Kenneth Bae

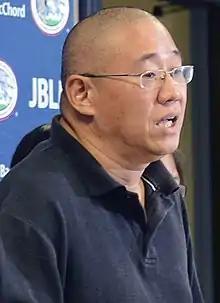
Bae in 2014

Kenneth Bae (born Bae Jun-ho; born August 1, 1968) is a South Korean-born American Evangelical Christian missionary. Convicted by North Korea on charges of planning to overthrow the government, he was sentenced to 15 years of imprisonment in April 2013. Bae was released on November 8, 2014, along with fellow American Matthew Todd Miller.